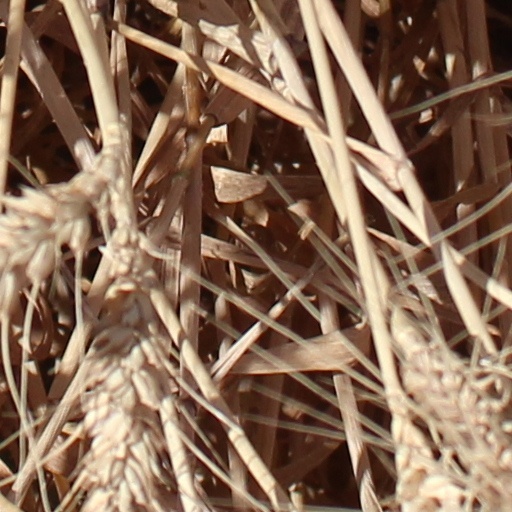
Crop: wheat